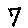
Label: 7